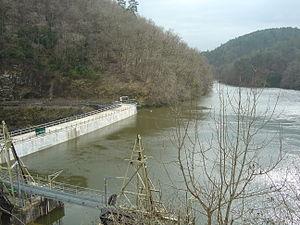
Barrage EDF de Sauviat
Sauviat est une commune française, située dans le département du Puy-de-Dôme en région Auvergne-Rhône-Alpes.